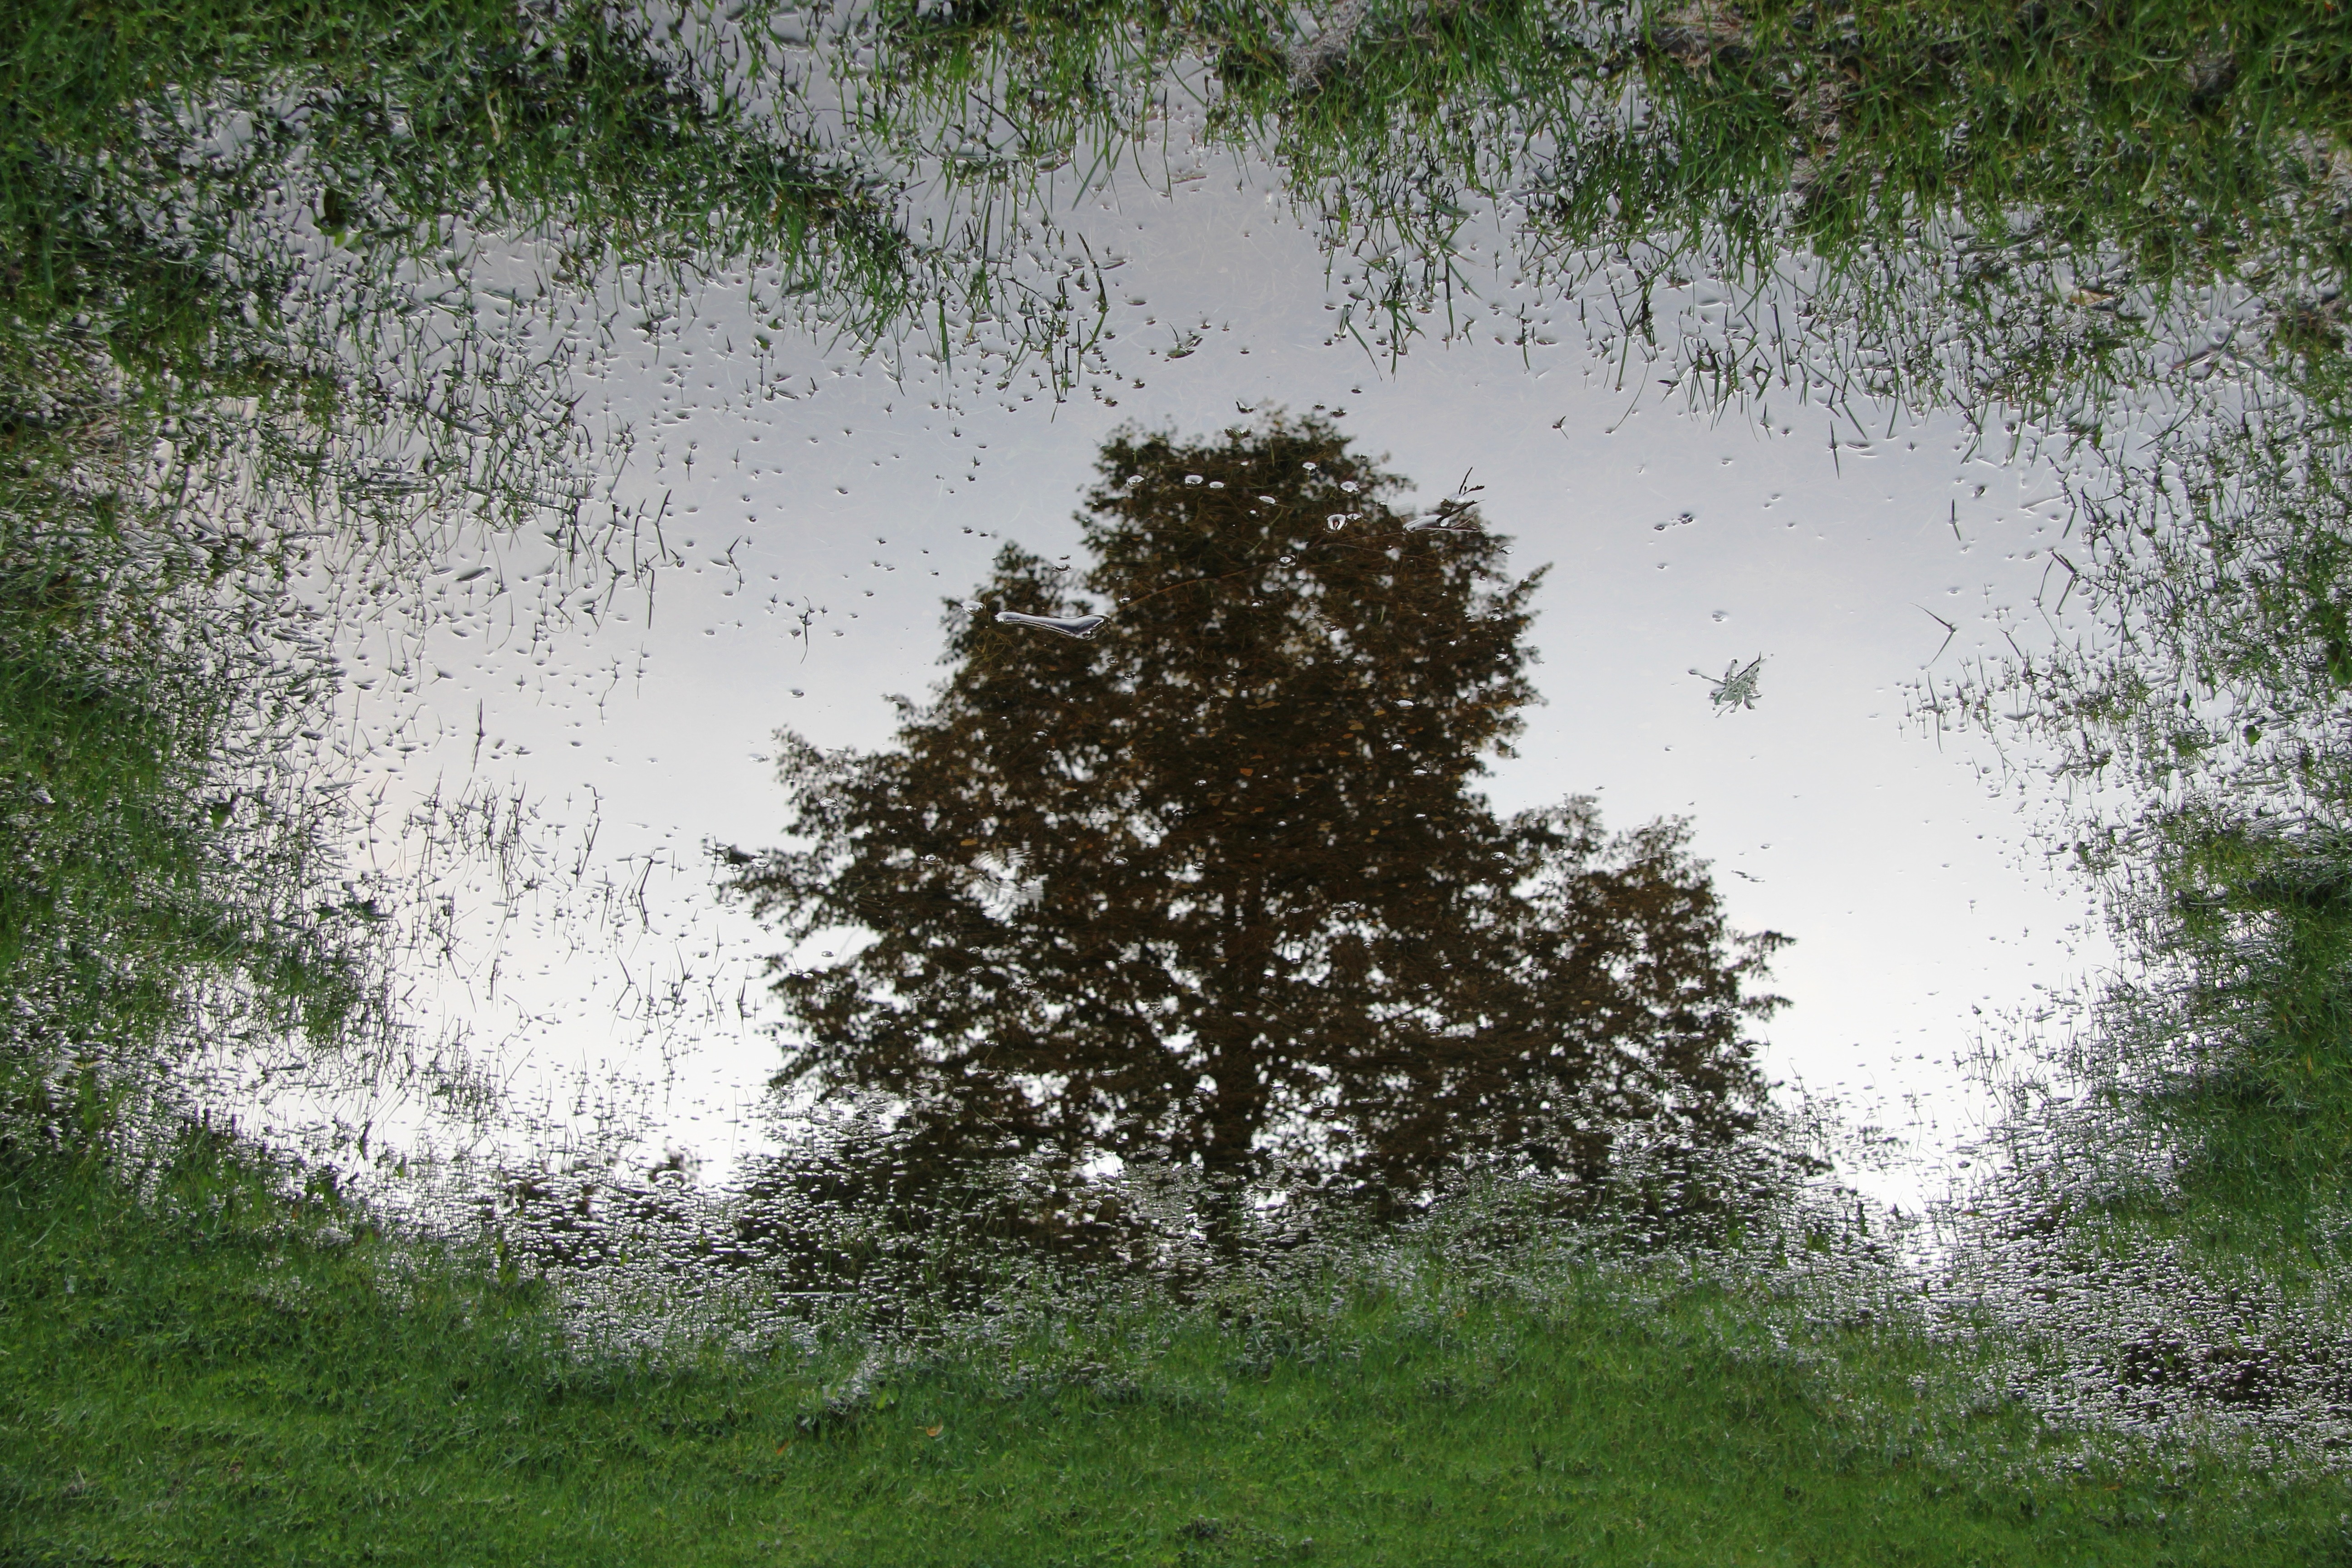
landscape, tree, nature, forest, grass, branch, plant, meadow, sunlight, leaf, wildlife, green, reflection, puddle, weather, shrub, wetland, woodland, habitat, ecosystem, mirroring, rural area, natural environment, atmospheric phenomenon, grass family, woody plant